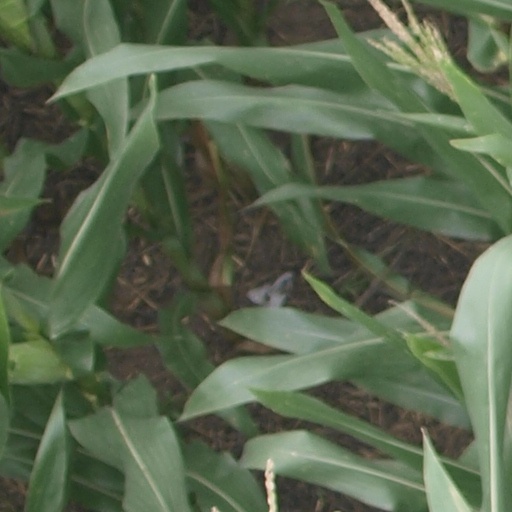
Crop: maize; corn